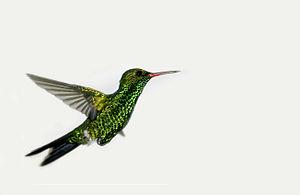
L'Émeraude de Canivet est une espèce de colibris de la sous-famille des Trochilinae.